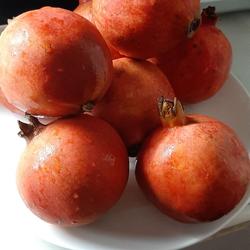
Label: Pomegranate